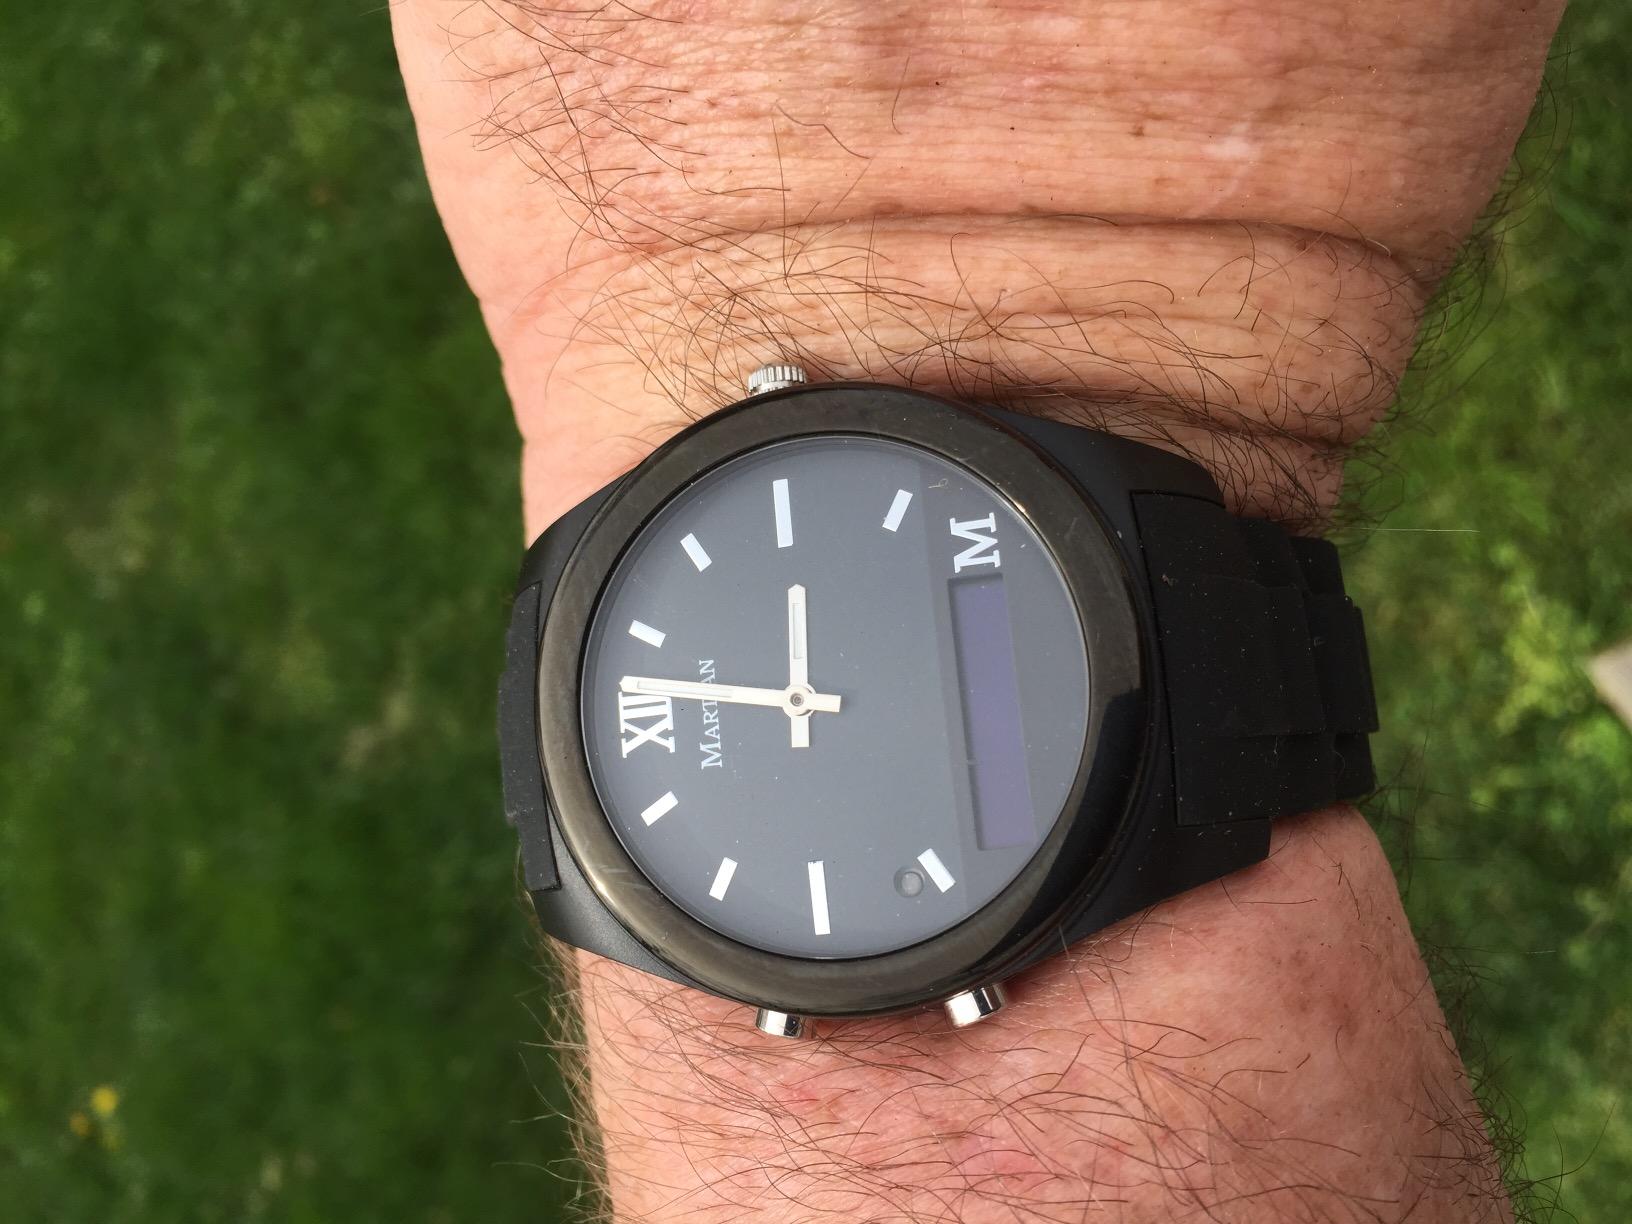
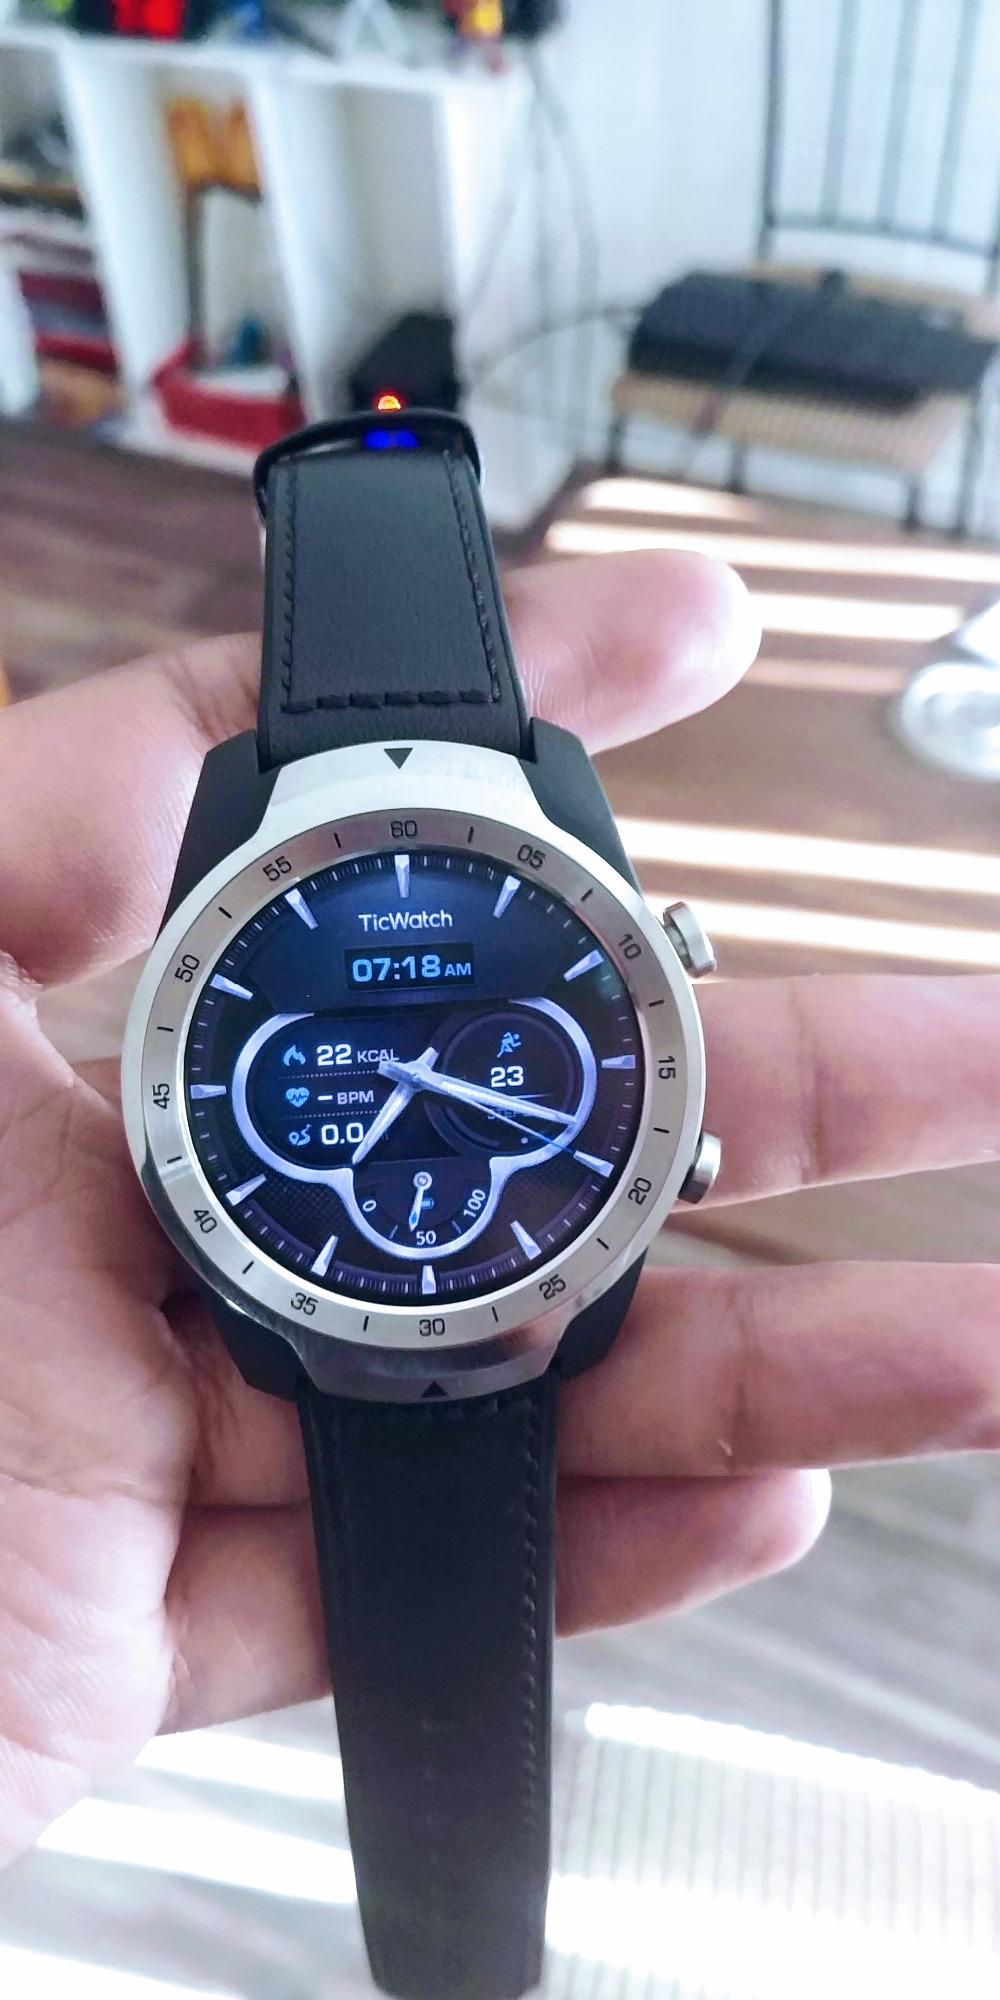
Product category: smartwatch
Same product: no